Metelitsa

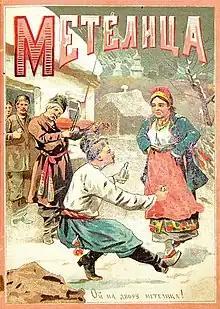
Metelitsa: A humorous depiction: Ukrainian Cossack is doing "prisiadki"

Metelitsa, metelytsia or miacielica is a popular folk dance from Ukraine and Belarus. This dance abounds in swift changes of choreographed figures of a spinning nature, symbolizing a snowstorm. The dance still retains its Khorovod character, the ancient form of group dancing and choral singing with the many figures in a circle form. In the past the Metelystia was danced to only choral accompaniment. In the late 19th and early 20th century besides singing the song, it was accompanied by the violin or sometimes an instrumental ensemble.